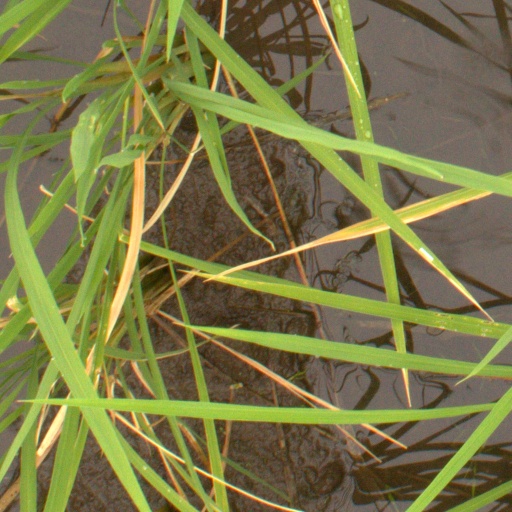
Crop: rice